A Little Princess (1995 film)

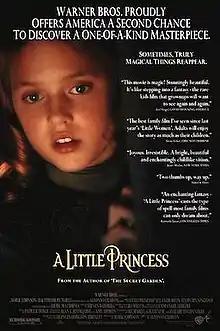
Theatrical re-release poster

A Little Princess is a 1995 American fantasy drama film directed by Alfonso Cuarón. Loosely based upon the 1905 novel "A Little Princess" by Frances Hodgson Burnett, the film stars Eleanor Bron, Liam Cunningham, Liesel Matthews (in her film debut), Vanessa Lee Chester, Rusty Schwimmer, Arthur Malet, and Errol Sitahal. Its plot, heavily influenced by the 1939 cinematic version, focuses on a young girl who is relegated to a life of servitude at a New York boarding school after receiving news that her father was killed in combat.